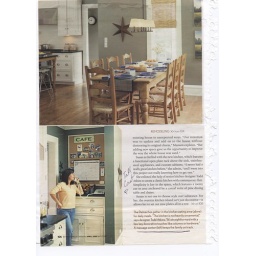
I like the cabinets, wall color, and window shades...also like the high cabinet info center in the bottom photo.